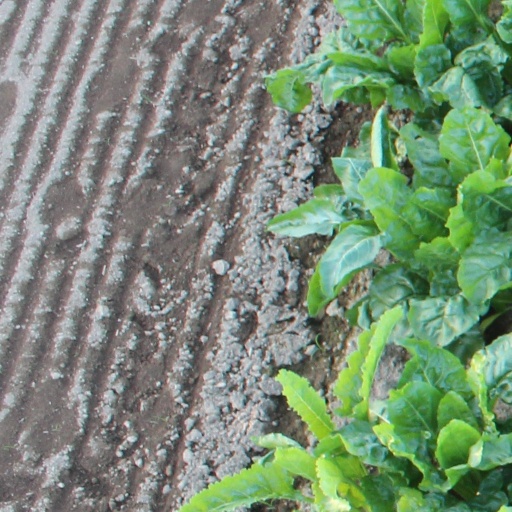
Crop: sugar beet